Newington Green

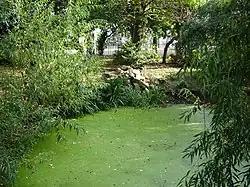
The New River in Clissold Park.

In the 16th century the area had connections with the court of King Henry VIII. The king used a house on the south side of the Green as a base for hunting the wild bulls, stags and wild boars that roamed the surrounding forest.